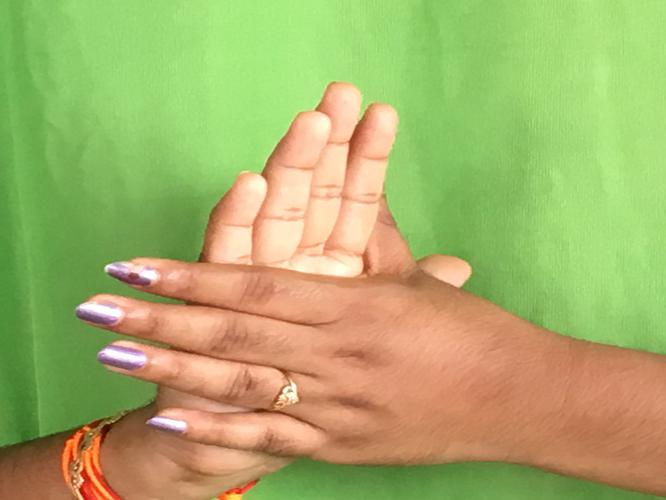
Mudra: Chakra
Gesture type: double_hand